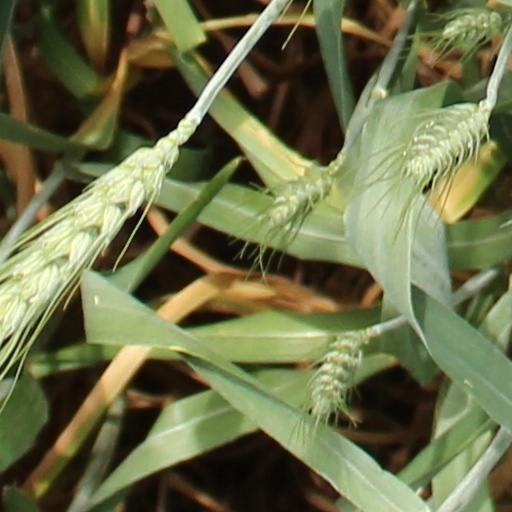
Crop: wheat